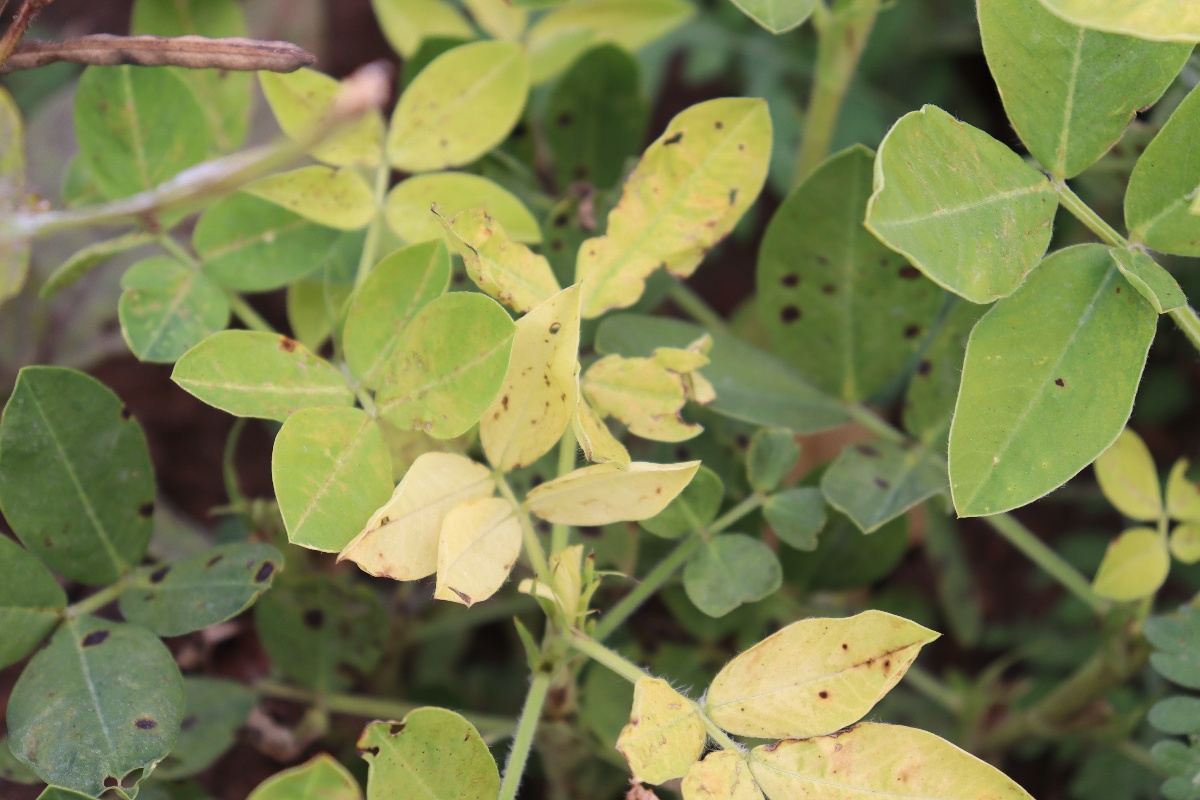
Label: nutrition deficiency